Hassan al-Turabi

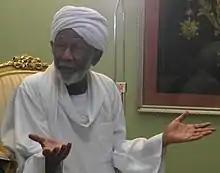
al-Turabi in 2015

Al-Qaeda's leader Osama bin Laden moved his base of operations from Saudi Arabia to Sudan around 1991 reportedly at the personal invitation of al-Turabi, and stayed until 1996 when he moved to Afghanistan. Bin Laden moved to Sudan after conflict with the Saudi government over their granting of permission to the United States to station troops in Saudi Arabia during the Gulf War against Saddam Hussein. Bin Laden believed he should lead the fight against Saddam using Afghan Arab forces. al-Turabi granted bin Laden a safe place from which to conduct jihadist activities; in return, bin Laden agreed to help the Sudanese government in roadbuilding and to fight animist and Christian separatists in Southern Sudan. While in Sudan, bin Laden is reported to have married one of al-Turabi's nieces.